F-1 World Grand Prix

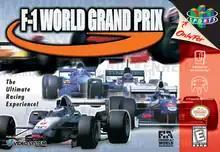
North American Nintendo 64 cover art

F-1 World Grand Prix is a Formula One racing game/sim developed by Paradigm Entertainment and first released in 1998 for the Nintendo 64 game console and to later platforms including the Dreamcast, Microsoft Windows, PlayStation, and Game Boy Color. The Nintendo 64 version is based on the 1997 Formula One season, featuring each of the 17 circuits from the season and all 22 drivers (as well as two unlockable bonus racers), with the exceptions of Jacques Villeneuve (licensing reason) and the MasterCard Lola team (not recognised, as they did not take part in any races during the season).